EDM4S

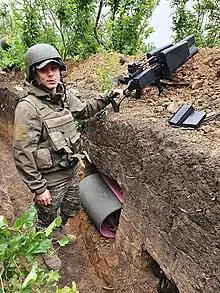
Ukrainian soldier with an EDM4S anti-drone rifle during the 2022 Russian invasion of Ukraine

The device can be carried by one person. The operator points the device at the UAV and activates it to disrupt the UAV's communications out to a range of , as well as its satellite navigation capabilities. Depending on the UAV's level of autonomy, it may then fall out of the sky, make a controlled landing, return to an earlier waypoint, or continue operating normally.